Jonathan Davenport

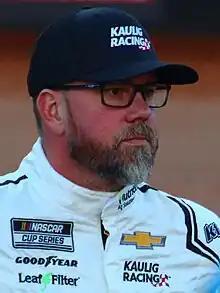
Davenport at Bristol Motor Speedway in 2023

Jonathan Lee Davenport (born October 31, 1983), nicknamed Superman, is an American professional dirt track and stock car racing driver. He currently competes full-time in the Lucas Oil Late Model Dirt Series, driving the No. 49 Longhorn Chassis for Double L Motorsports. Davenport is a 3-time champion in the Lucas Oil Late Model Dirt Series, having won the title in 2015, 2018, and 2019, and a 5-time champion of the World 100 at Eldora Speedway.